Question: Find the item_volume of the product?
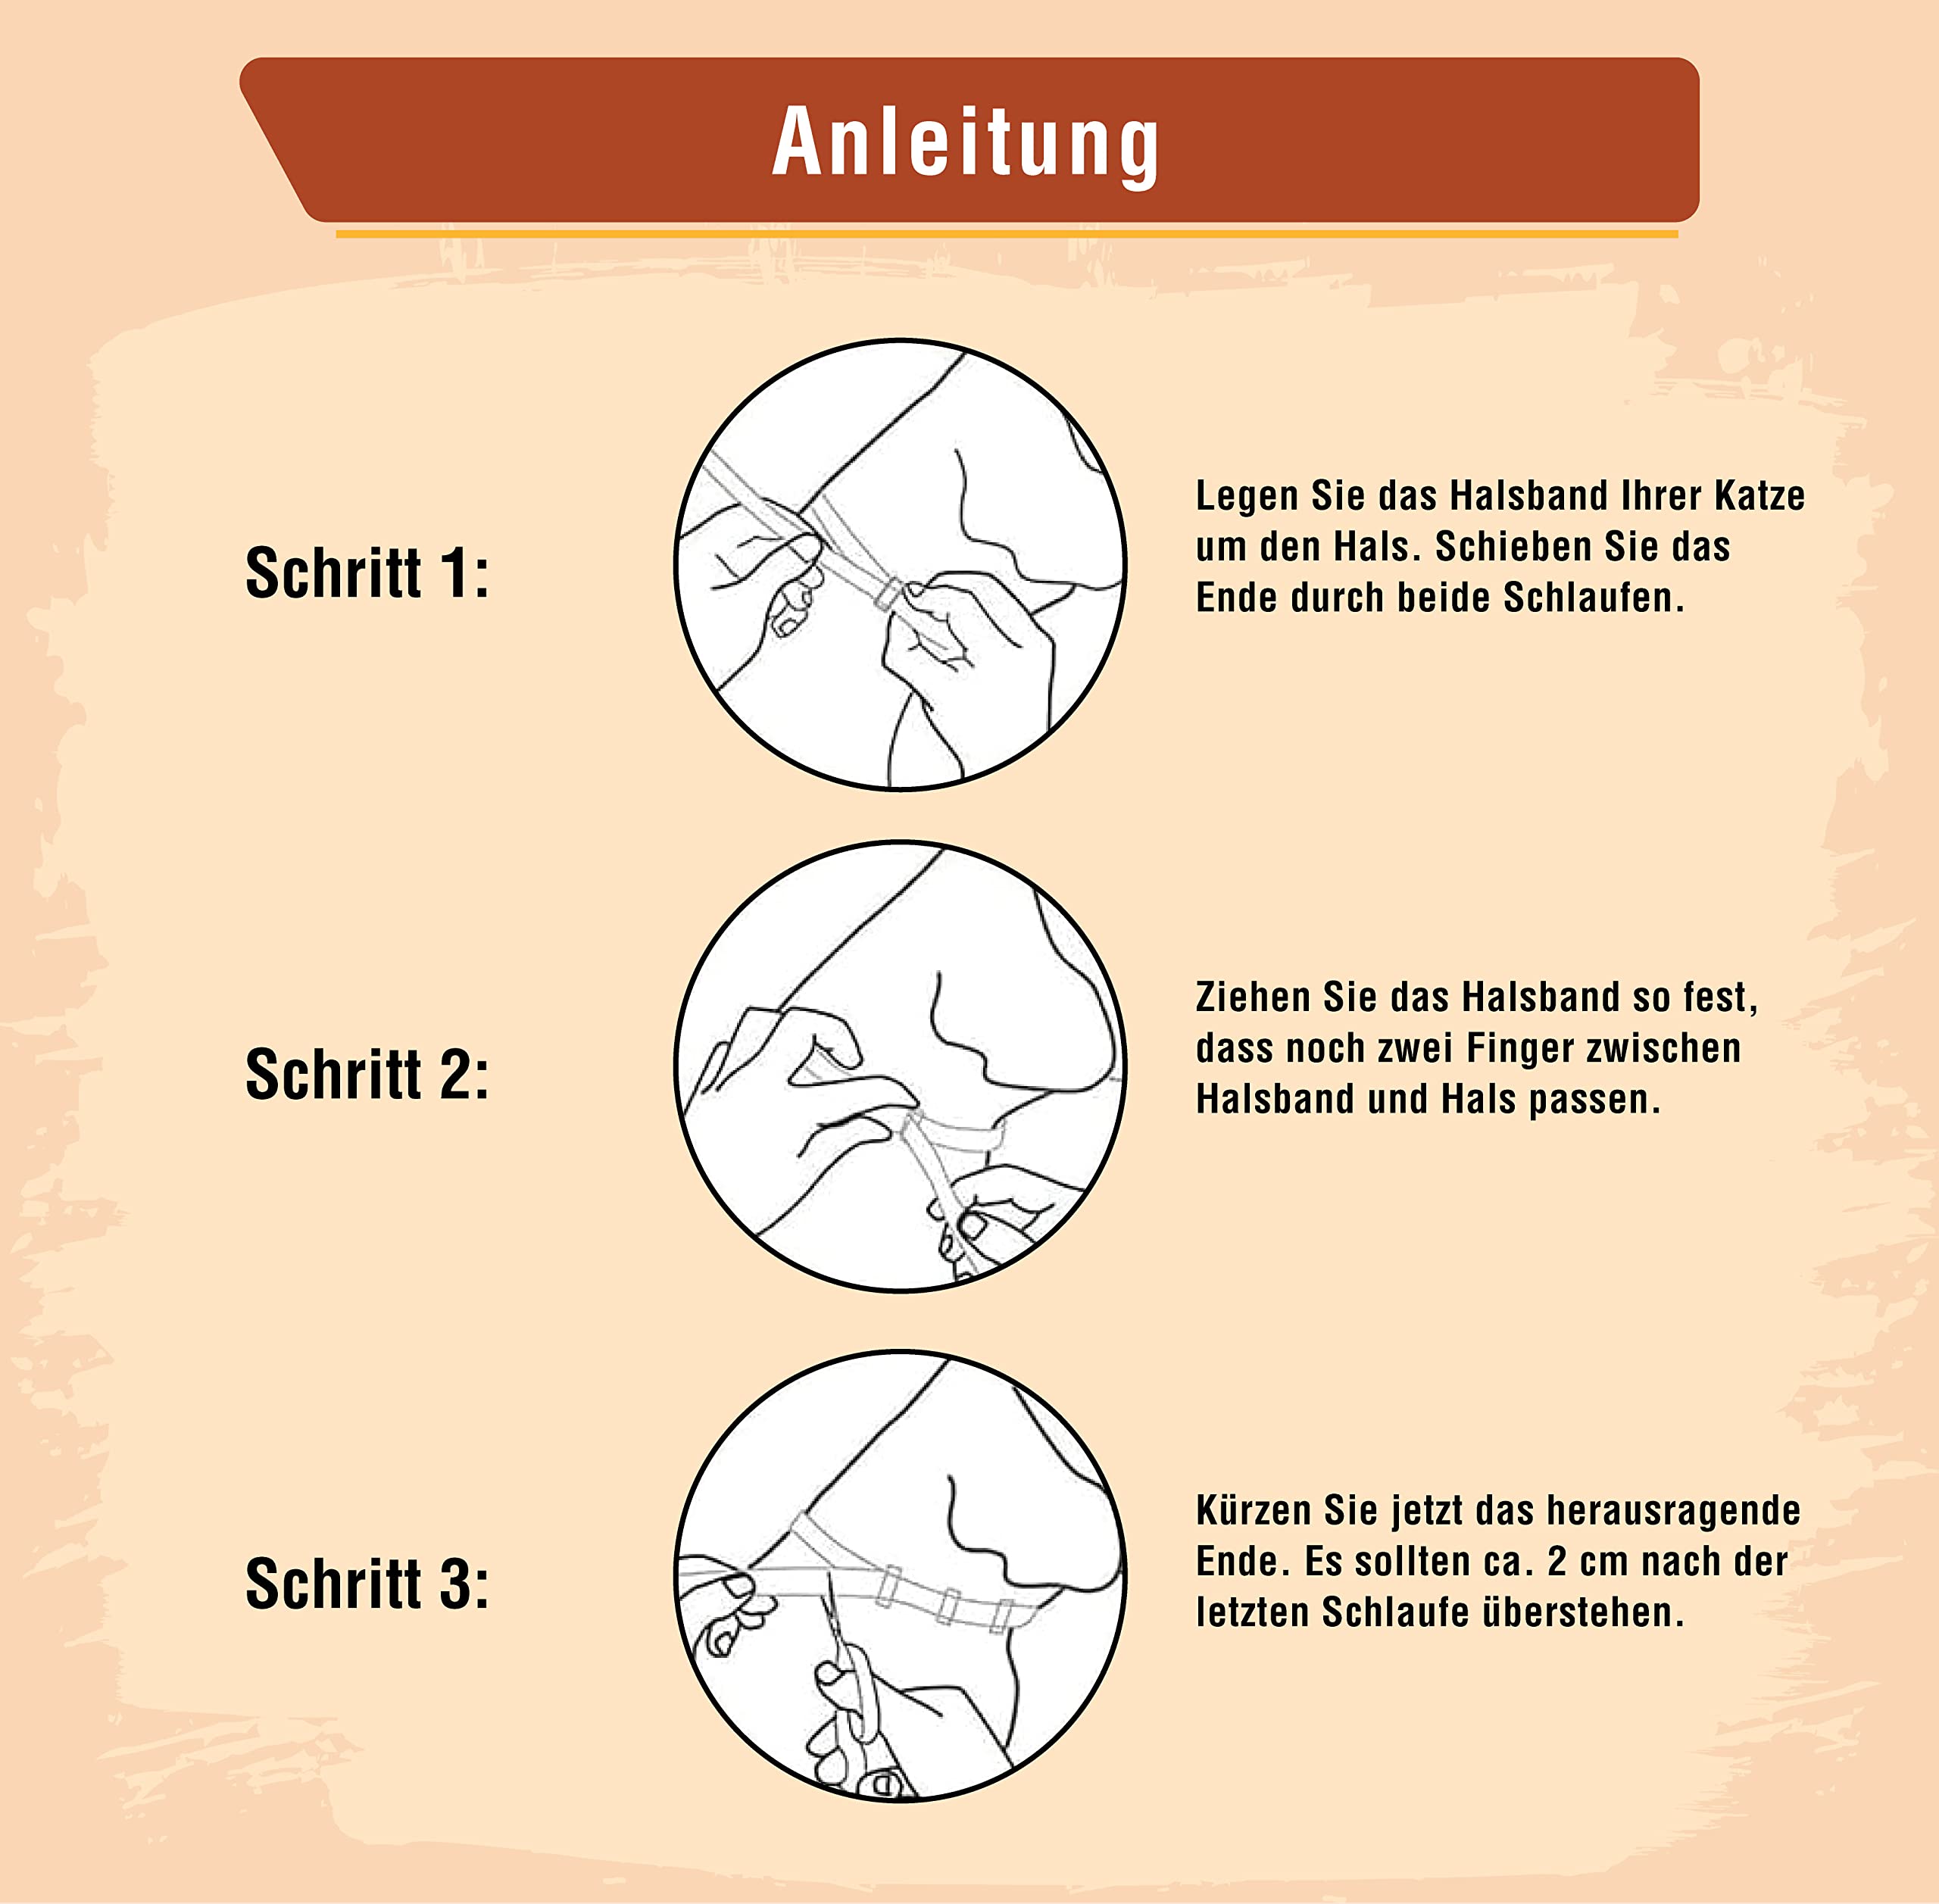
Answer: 2.0 millilitre